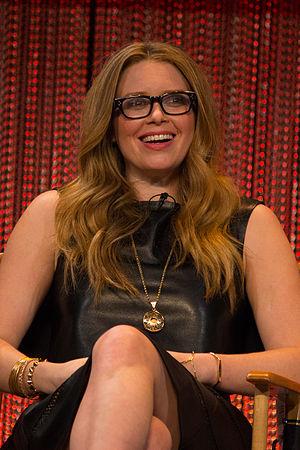
Natasha Bianca Lyonne Braunstein dite Natasha Lyonne est une actrice, productrice et réalisatrice américaine née le 4 avril 1979 à New York, New York.